Electric Guest

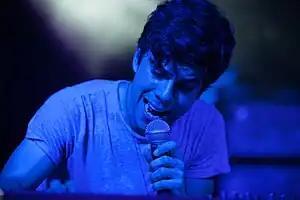
Asa Taccone of Electric Guest performing at Montreux Jazz Festival

Electric Guest is a Los Angeles–based band formed in 2011. The group comprises Asa Taccone and Matthew "Cornbread" Compton. Luke Top plays bass and Reese Richardson plays keyboards/guitar in the touring version of the band. On April 24, 2012, the band released their debut album, "Mondo". They released their second album, "Plural", on February 17, 2017, and their third album, "Kin", on October 18, 2019.